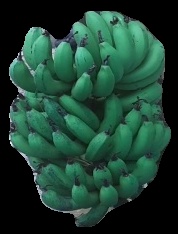
Variety: pachbale
Grade: grade3